Adam's ale

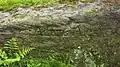
Spring at Brimham Rocks, England, with "Adam's Ale" carved in the stone.

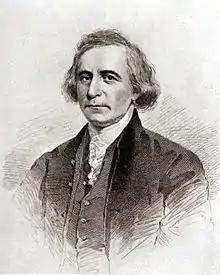

Adam's ale (also referred to as Adam's wine, especially in Scotland; sometimes simply called Adam) is a colloquial allusion meaning water. It alludes to the idea that the biblical Adam had only water to drink. This inference gained popularity around the beginning of the 19th-century temperance movement.